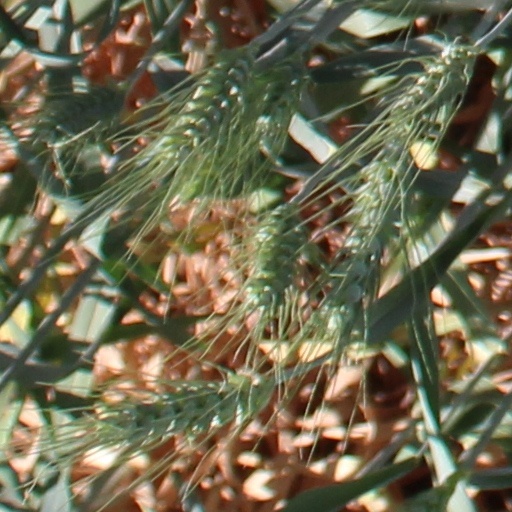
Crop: wheat